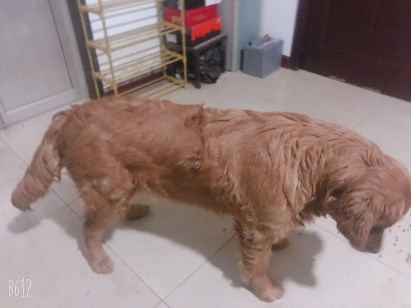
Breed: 5355-n000126-golden_retriever